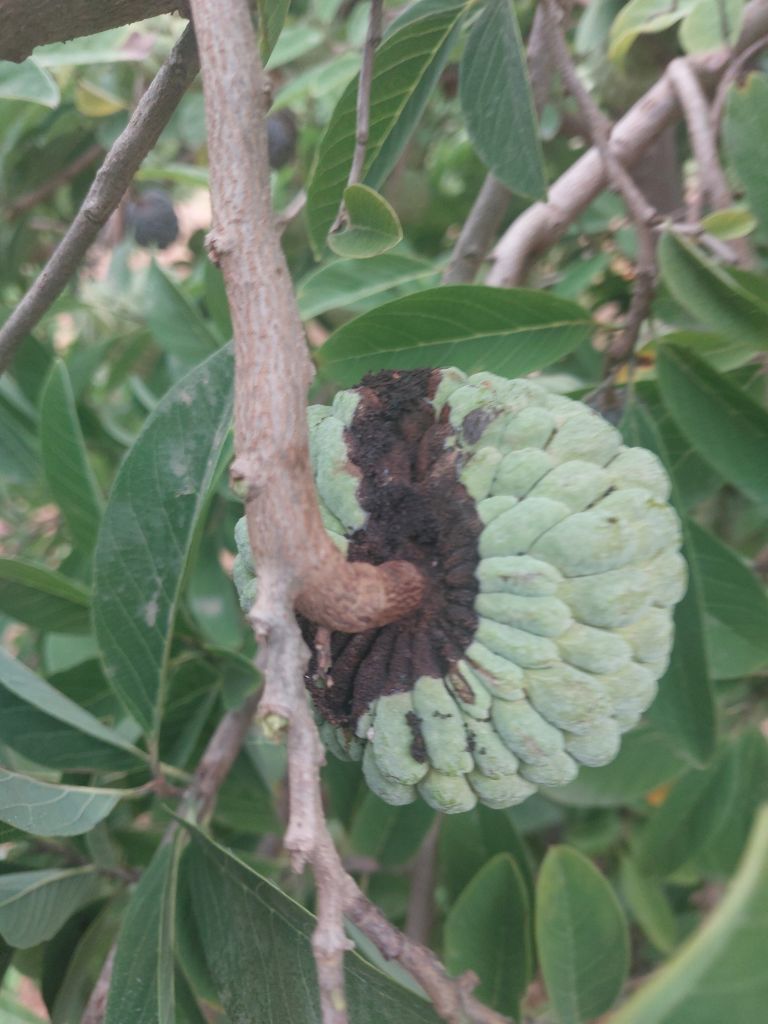
Disease label: Diplodia Rot